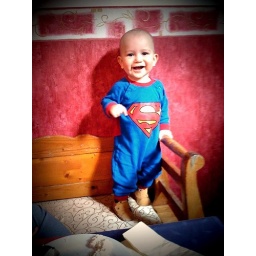
Happy boy ready for bed after our first day in Germany.